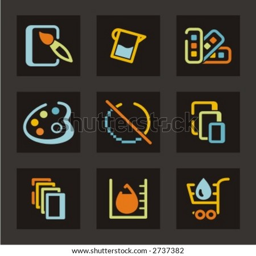
advertising and design icons set .